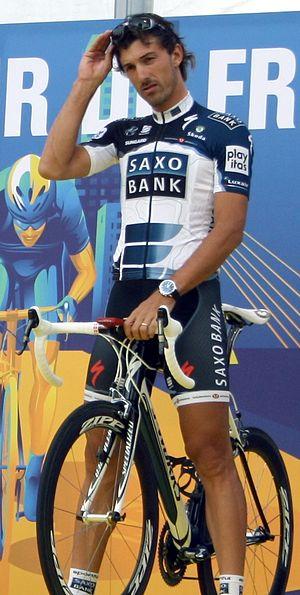
Le Tour des Flandres, aussi connu comme « De Ronde », est une course cycliste sur route annuelle belge, réservée aux professionnels. Il a lieu au début d'avril, en Flandre et est depuis des années une des classiques flandriennes les plus importantes. Le Tour a eu une seule interruption, pendant la Première Guerre mondiale, et est organisé depuis 1919 de manière ininterrompue, la plus longue série de toutes les classiques cyclistes. Il s'agit de la course la plus importante en Flandre. Il fait partie de l'UCI World Tour et est organisé par Flanders Classics. Son surnom est la « Vlaanderens Mooiste ». La centième édition en 2016 bénéficie d'une campagne de promotion très médiatisée.
Le Tour des Flandres, aussi connu comme « De Ronde », est une course cycliste sur route annuelle belge, réservée aux professionnels. Il a lieu au début d'avril, en Flandre et est depuis des années une des classiques flandriennes les plus importantes. Le Tour a eu une seule interruption, pendant la Première Guerre mondiale, et est organisé depuis 1919 de manière ininterrompue, la plus longue série de toutes les classiques cyclistes. Il s'agit de la course la plus importante en Flandre. Il fait partie de l'UCI World Tour et est organisé par Flanders Classics. Son surnom est la « Vlaanderens Mooiste ». La centième édition en 2016 bénéficie d'une campagne de promotion très médiatisée.